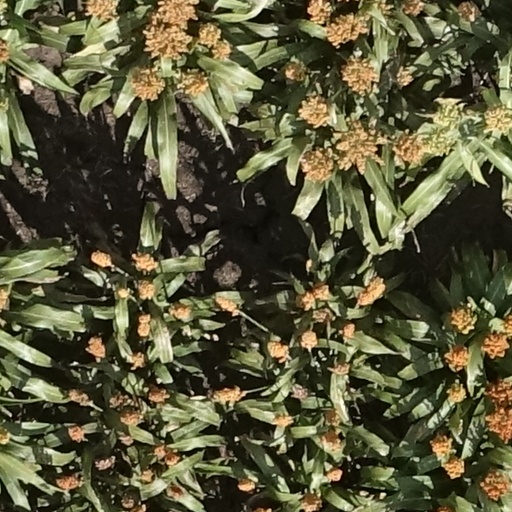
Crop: sorghum